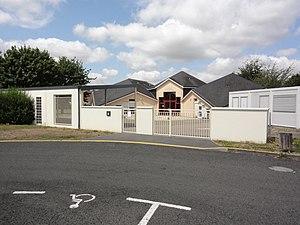
Fréville (Seine-Mar.) école maternelle
Fréville est une ancienne commune française située dans le département de la Seine-Maritime en Normandie.
Saint Martin de l'If est une commune nouvelle française créée le 1ᵉʳ janvier 2016 dans le département de la Seine-Maritime en région Normandie